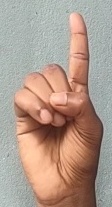
ASL sign: D